Lil' Rev

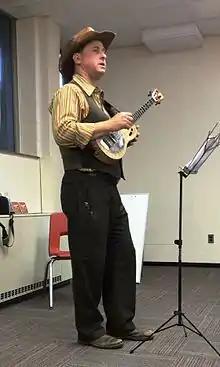
Lil' Rev, with his Mya-Moe resonator ukulele teaching a class.

Lil Rev (Marc Revenson), was born 1968 in Milwaukee, Wisconsin is a musician best known for his Yiddish music, and is also a renowned ukulele and harmonica player.